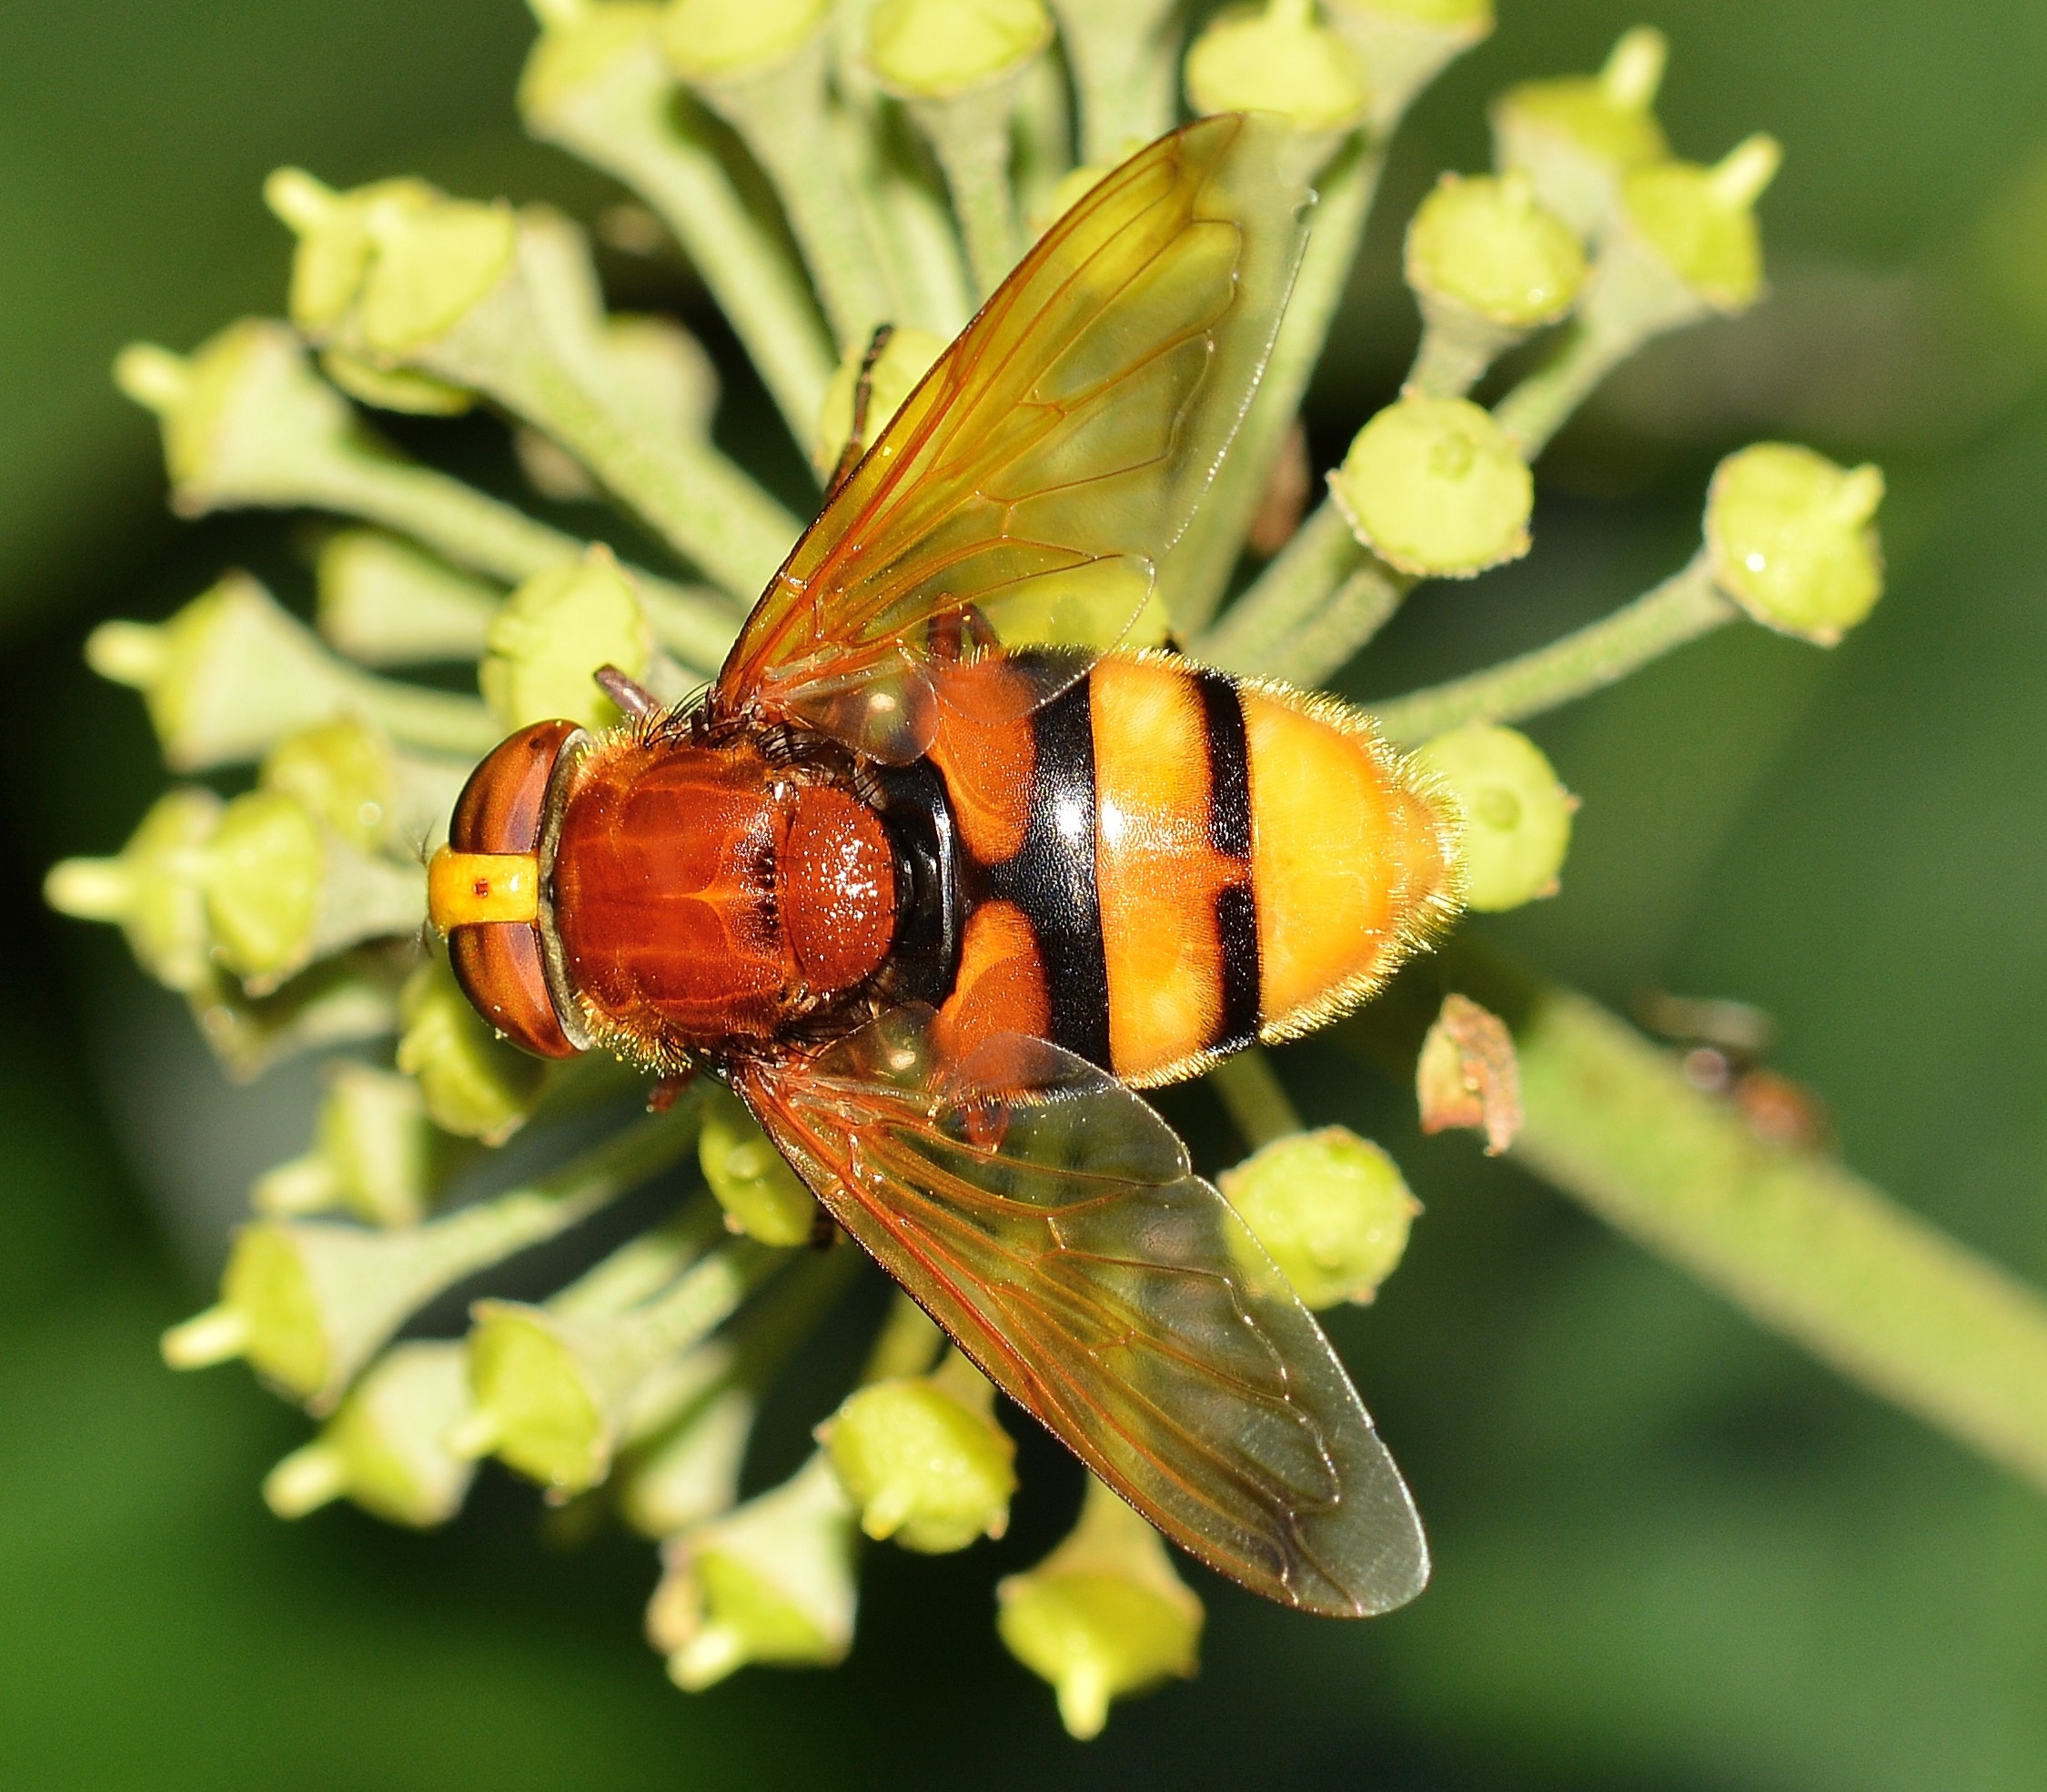
photography, flower, fly, insect, fauna, invertebrate, close up, insects, hornet, wasp, nectar, macro photography, arthropod, honey bee, brine fly, true bugs, volucella, zonaria